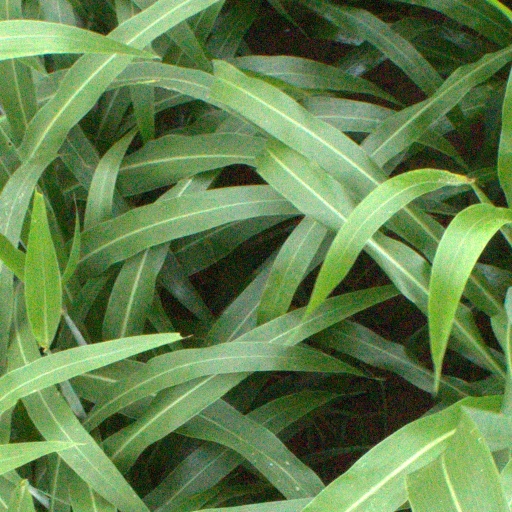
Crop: sorghum